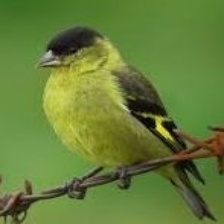
Species: ANDEAN SISKIN
Scientific name: SPINUS SPINESCENS